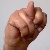
The image shows a hand gesture representing the letter 'N' in Indian Sign Language.